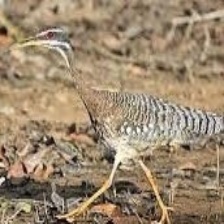
Species: SUNBITTERN
Scientific name:  EURYPYGA HELIAS